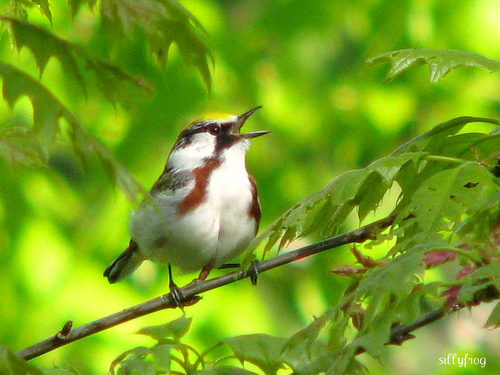
this small bird has a white body with a short black beak and a yellow crown.
a small white bird with stripes of brown on its side and grey wings.
the bird has a white body with brown details and has a yellow crown with a pointed beak.
small bird with a pointy bill, it's white grey,brown, and yellow on its head.
this small white bird has vivid brown accents on it's puffy breast.
this particular bird has a white belly and breatss and brown patch on the throat
this bird is stout with a yellow crest and red-brown stripes along its chest.
this bird is white with red and has a long, pointy beak.
this white bird has a long beak, and grey markings along its tail and eyes.
this bird has a pointed black bill, with a white breast.
Species: Chestnut Sided Warbler